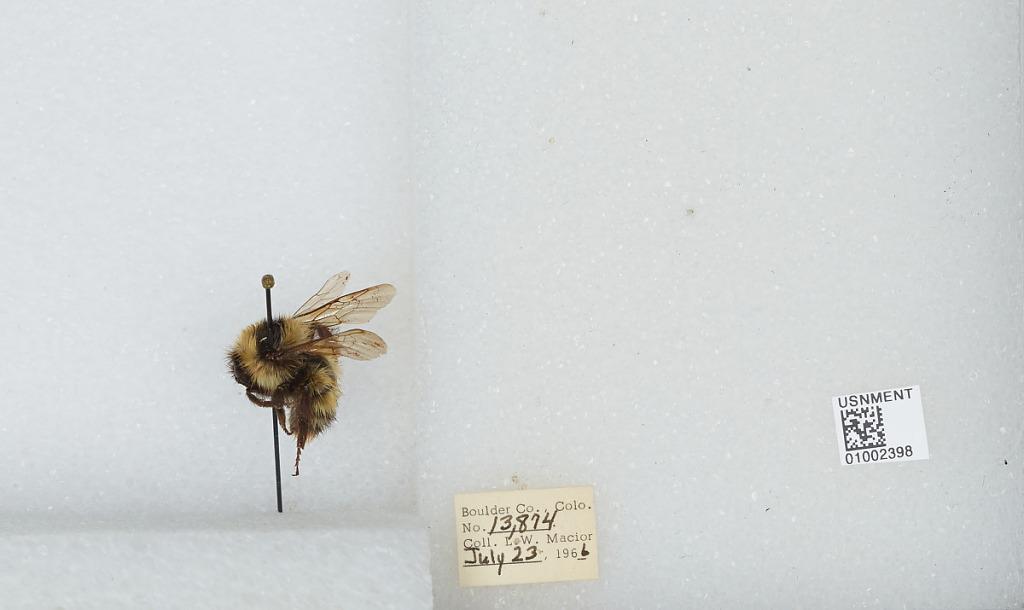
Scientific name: Bombus (Alpinobombus) balteatus Dahlbom
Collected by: L. Macior
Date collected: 1966-7-23
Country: United States
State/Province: Colorado
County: Boulder
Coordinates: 40.0275, -105.252